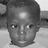
Emotion: neutral